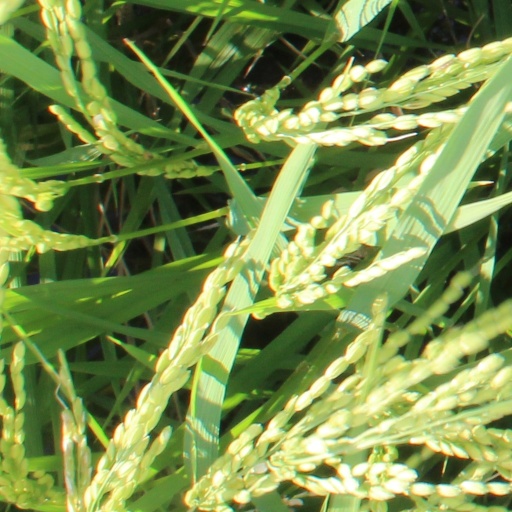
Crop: rice